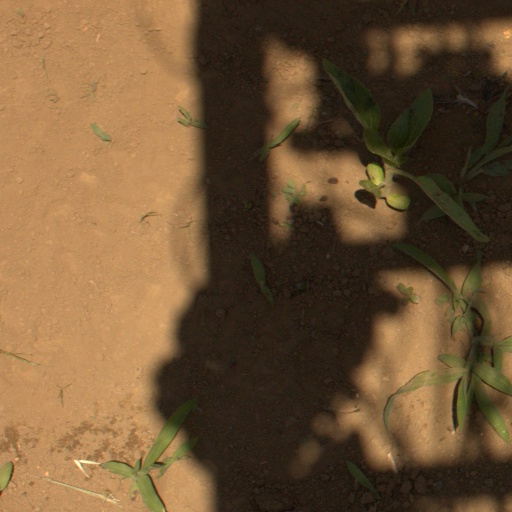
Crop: Jerusalem artichoke